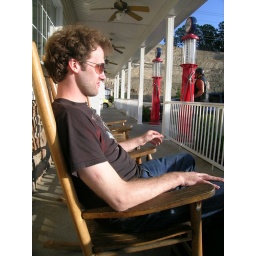
Relaxing on a rocking chair in White Sulphur Springs, W. Va., waiting for our replacement rental car to arrive.